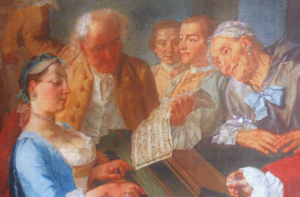
Domenico Scarlatti / Liv og gerning / Ophold i Portugal
Detalje af et maleri af Gaspare Traversi, der viser Scarlatti undervise prinsesse Barbara i Portugal.
Domenico Scarlatti var en italiensk komponist og cembalist.